Optical microscope

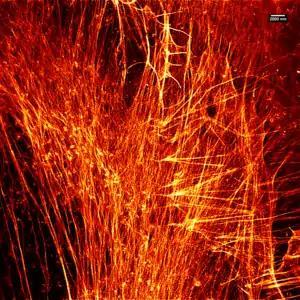
Stimulated emission depletion (STED) microscopy image of actin filaments within a cell

Stimulated emission depletion is a simple example of how higher resolution surpassing the diffraction limit is possible, but it has major limitations. STED is a fluorescence microscopy technique which uses a combination of light pulses to induce fluorescence in a small sub-population of fluorescent molecules in a sample. Each molecule produces a diffraction-limited spot of light in the image, and the centre of each of these spots corresponds to the location of the molecule. As the number of fluorescing molecules is low the spots of light are unlikely to overlap and therefore can be placed accurately. This process is then repeated many times to generate the image. Stefan Hell of the Max Planck Institute for Biophysical Chemistry was awarded the 10th German Future Prize in 2006 and Nobel Prize for Chemistry in 2014 for his development of the STED microscope and associated methodologies.